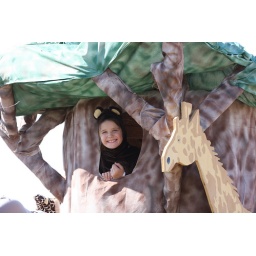
8607 monkey in the tree